Cosmo Klein

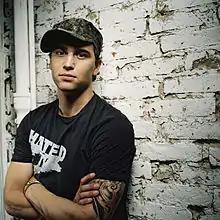
Cosmo Klein

Cosmo Klein was born in Lippstadt, Germany. At the age of ten, he and his parents moved to Texas, where he expanded his interest in music and started playing the guitar. Three years later, the family returned home after the end of his father's deployment in El Paso.